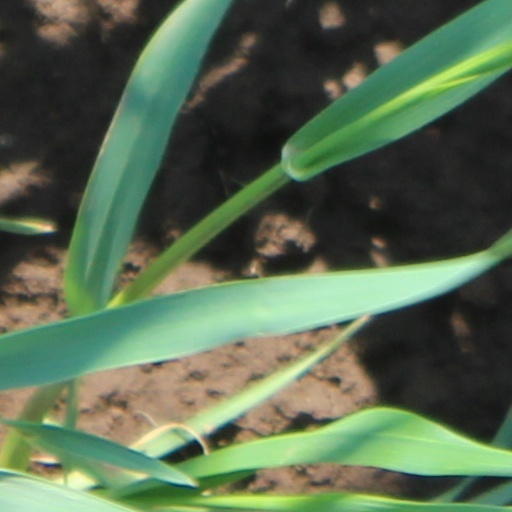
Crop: wheat